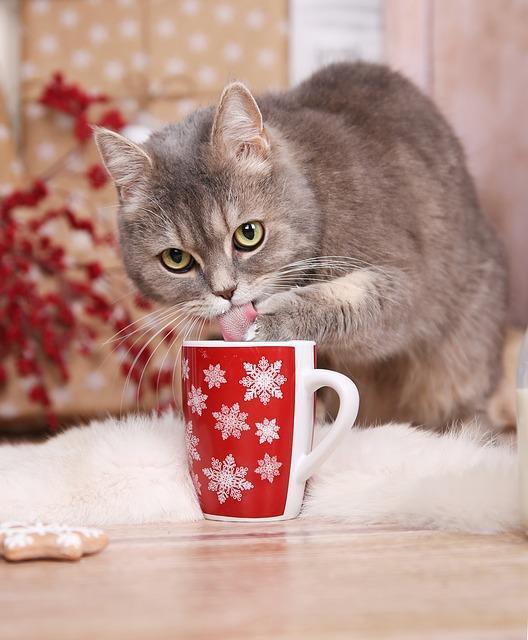
cat